Bora (wind)

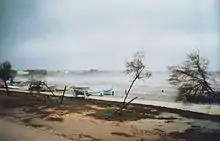
Hurricane-strength bora in Nin, Croatia

The bora is a northerly to north-easterly katabatic wind in areas near the Adriatic Sea. Similar nomenclature is used for north-eastern winds in other littoral areas of eastern Mediterranean and Black Sea basins.